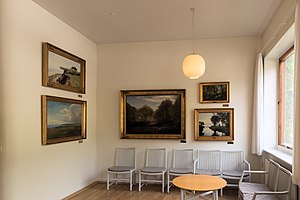
Aarhus Rådhus / Bygningen og arkitekturen / Udsmykning
Forværelse til bryllupslokalet på Aarhus Rådhus med fem Janus la Cour malerier, samt to studier der ikke ses her på billedet.
Forværelse til bryllupslokalet på Aarhus Rådhus
Opførelsen af det nuværende Aarhus Rådhus blev påbegyndt i 1938 og afsluttet tre år efter i 1941. Den officielle indvielse fandt sted den 2. juli 1941 - året for byens 500 års jubilæum som købstad.